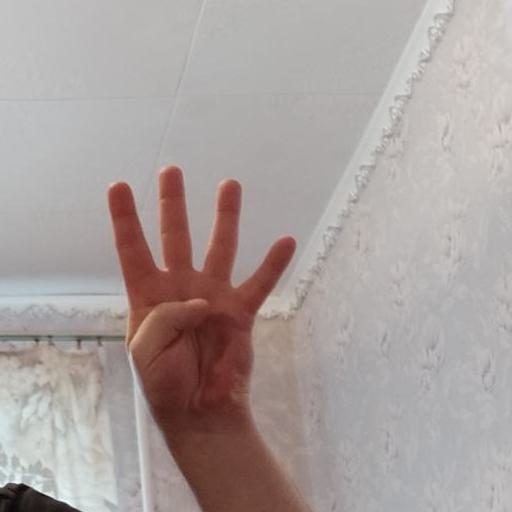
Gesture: four